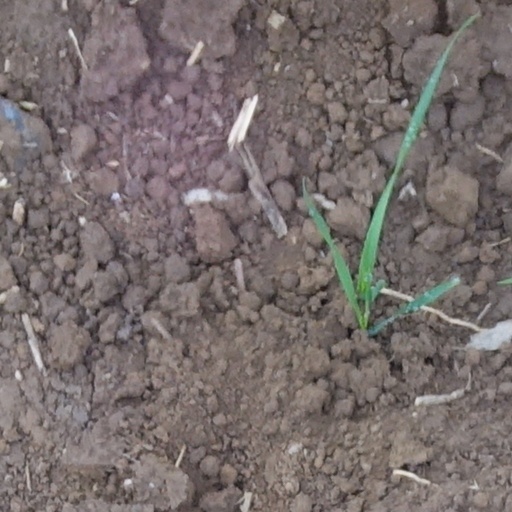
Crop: wheat